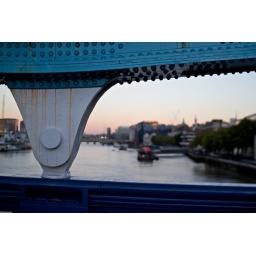
first day in london . . . jetlagged . . . woke up at 5am and went for a walk across tower bridge